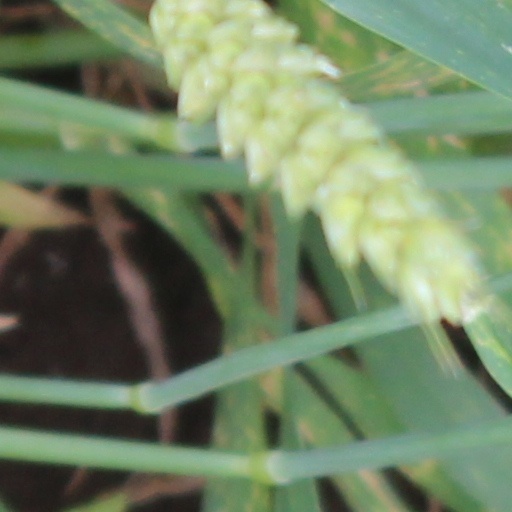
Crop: wheat